Kel-P

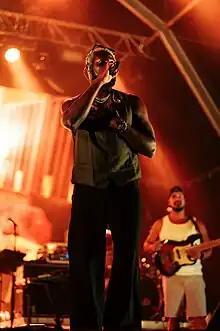

Udoma Peter Kelvin Amba popularly known by his trademark It's Kel-P Vibes is a Nigerian record producer, singer and songwriter. He is the founder and the CEO of Bully Entertainment, and is currently signed to Universal Music Publishing France, Universal Music France, and Virgin Music France, with a management deal with Jones Worldwide. He was formerly signed to Aristokrat from 2019 to 2023, and is best known for exclusively producing and co-writing the Grammy nominated world album "African Giant" in 2019.